Pantera

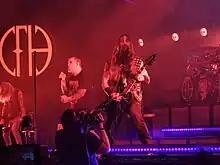
Concert at Barba Negra, Budapest, Hungary, 2023

Pantera's music, starting with 1990's "Cowboys from Hell", is generally considered groove metal, a genre they pioneered. The band's early albums in the 1980s were primarily glam metal, while the first album with Phil Anselmo, 1988's "Power Metal", toned down the glam influences, and went in a more heavy metal and speed metal direction, a "bridge" between the band's old and new style. Pantera has also been cited (along with others, such as Sepultura and Machine Head) as part of the second wave of thrash metal, and first wave of alternative metal from the late 1980s to early-to-mid 1990s, but Anselmo has rejected both labels.